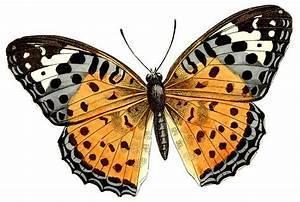
butterfly